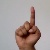
The image shows a hand gesture representing the letter 'D' in Indian Sign Language.